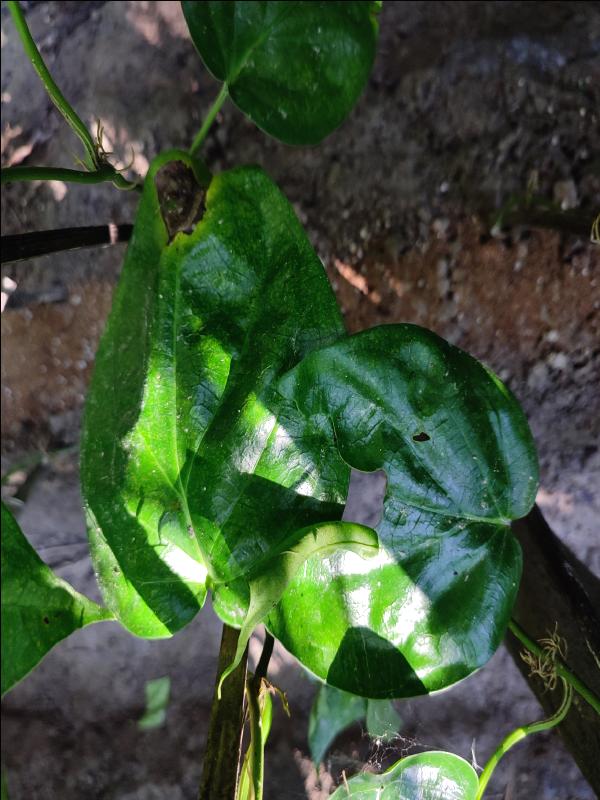
Label: Bacterial_Leaf_Disease